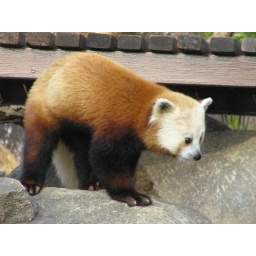
10 month old red panda male Wicket at Smithsonian's National Zoo in Washington, DC